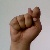
The image shows a hand gesture representing the letter 'T' in Indian Sign Language.